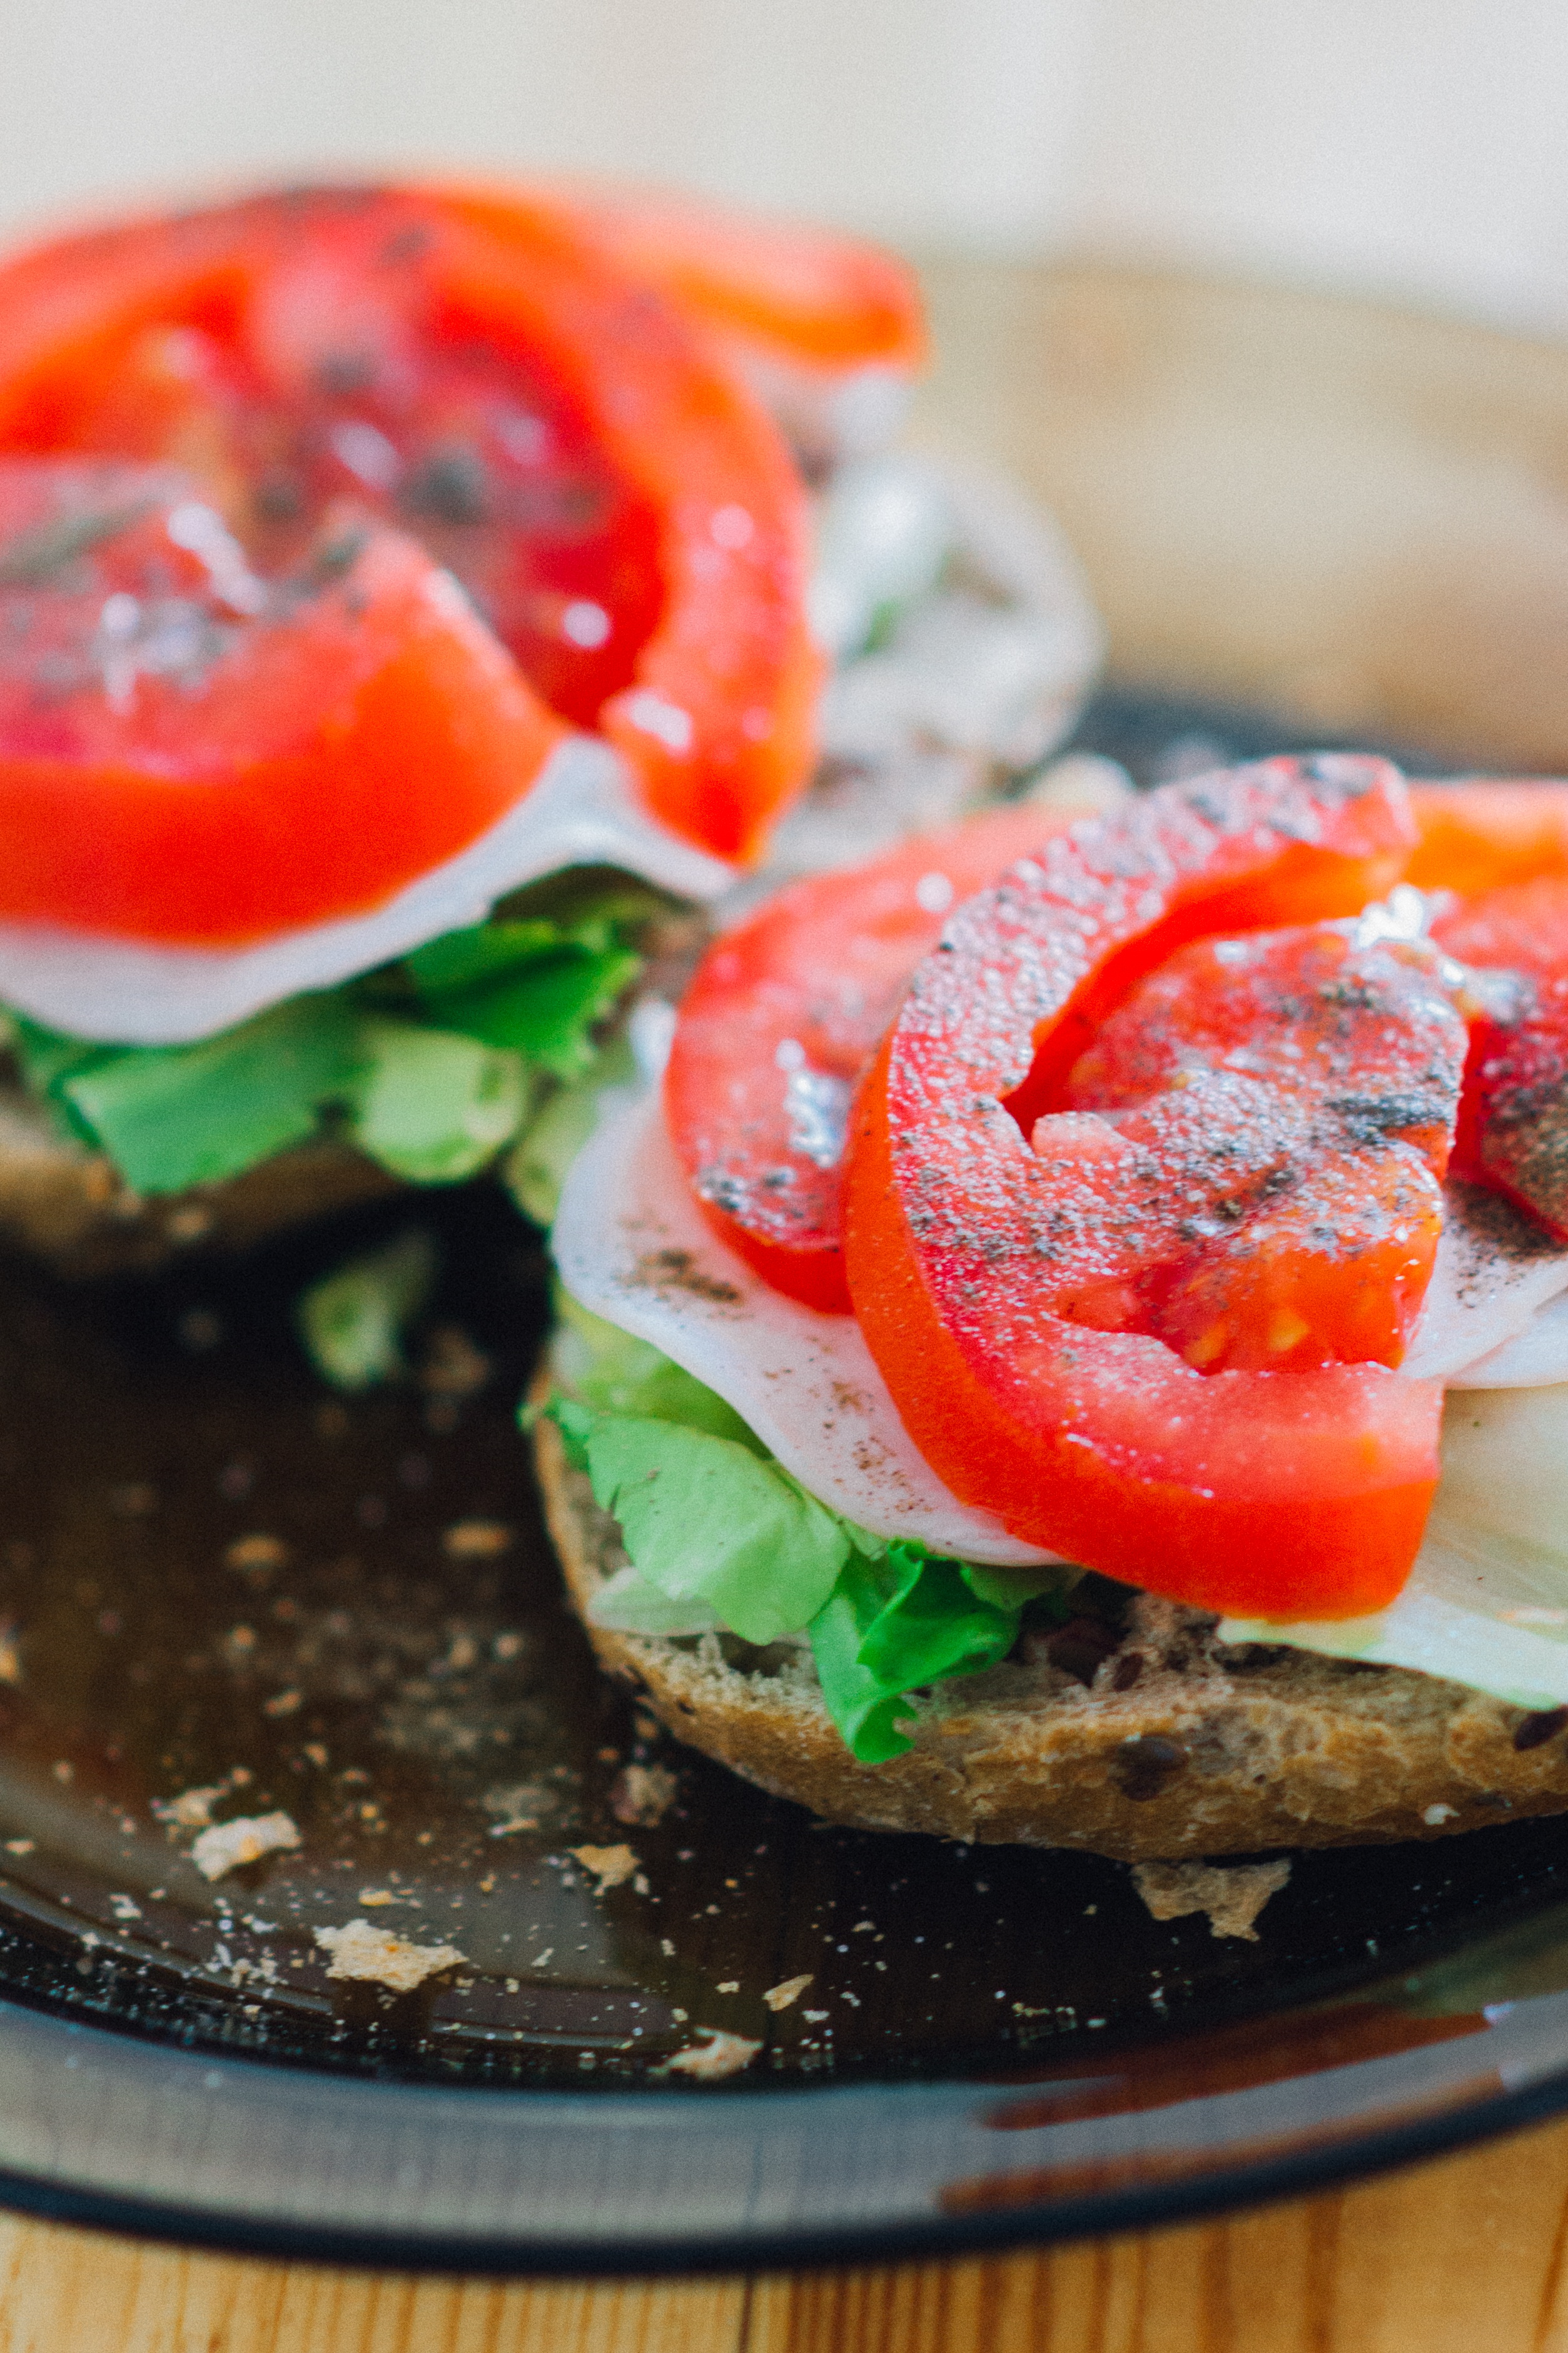
open, dish, meal, food, salad, green, produce, vegetable, plate, fresh, breakfast, healthy, snack, lunch, cuisine, bread, slice, sandwich, tomato, eating, nutrition, roll, ham, flowering plant, bruschetta, hors d oeuvre, wholewheat, smoked salmon, land plant